Homo antecessor

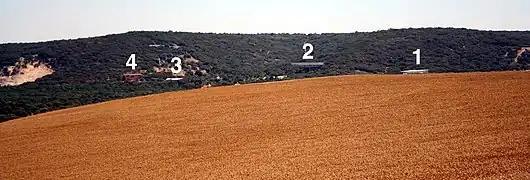
Sierra de Atapuerca today: 1) Entrance to railway ditch, 2) Sima del Elefante, 3) Galería, 4) Gran Dolina

The Sima del Elefante site records the fallow deer, the bush-antlered deer, rhinos, "E. stenonis", "C. mosbachensis", "U. dolinensis", the extinct big cat "Panthera gombaszogensis", the extinct lynx "Lynx issiodorensis", the extinct fox "Vulpes alopecoides", several rats, shrews, and rabbits, and undetermined species of macaques, boar, bison, and beaver. The large mammals are most commonly represented by long bones, a few of which are cracked open, presumably to access the bone marrow. Some others bear evidence of percussion and defleshing. They were also butchering Hermann's tortoise, an easily obtainable source of meat considering how slowly tortoises move.